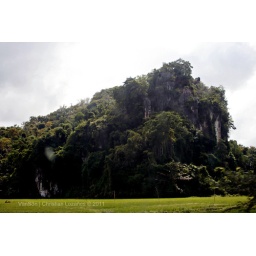
limestone/granite rock formation beside the main highwayPilar, Capiz, Philippinesshot from inside a moving van